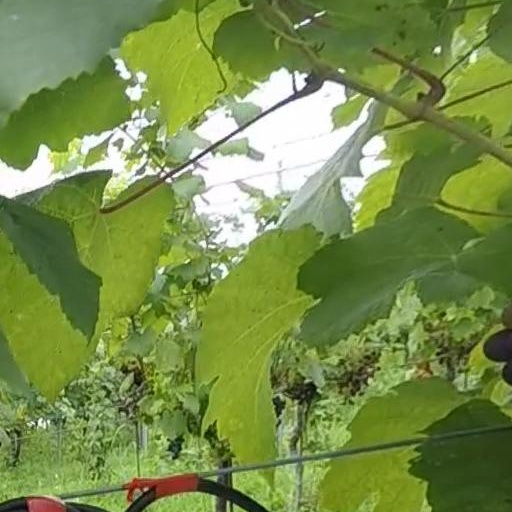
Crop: grape